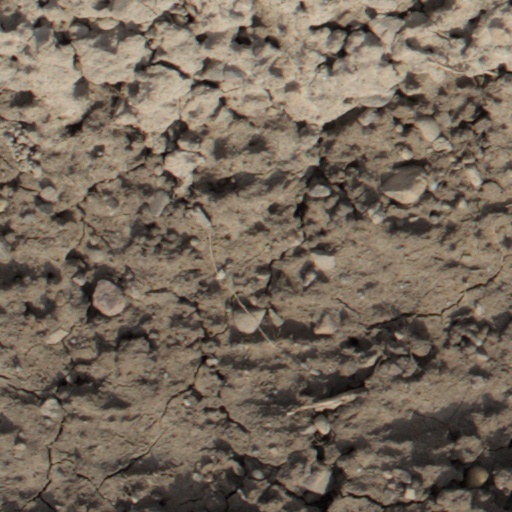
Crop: wheat